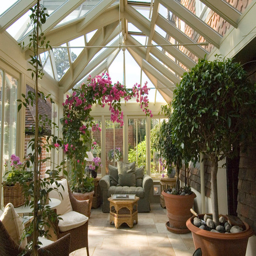
a conservatory for plants and people traditional - conservatory